Early entrance to college

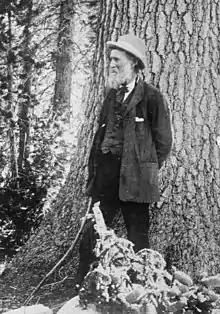
Pioneering environmentalist John Muir. Muir enrolled at the University of Wisconsin without any prior formal schooling.

Prior to the 20th century, entrance to most American colleges was by examination or by a preparatory course prescribed specifically for that college. Students who could demonstrate their readiness for higher education were able to enter at whatever age was appropriate. Many colleges routinely admitted students as young as fourteen. Some students entered college entirely self-taught, or after having received only informal tutoring.